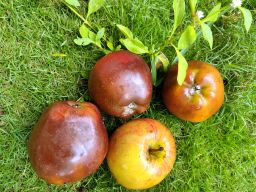
Fruit: Apple
Quality: Mixed